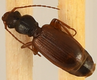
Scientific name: Cymindis neglecta
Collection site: Bartlett Experimental Forest NEON (BART), plot BART_068